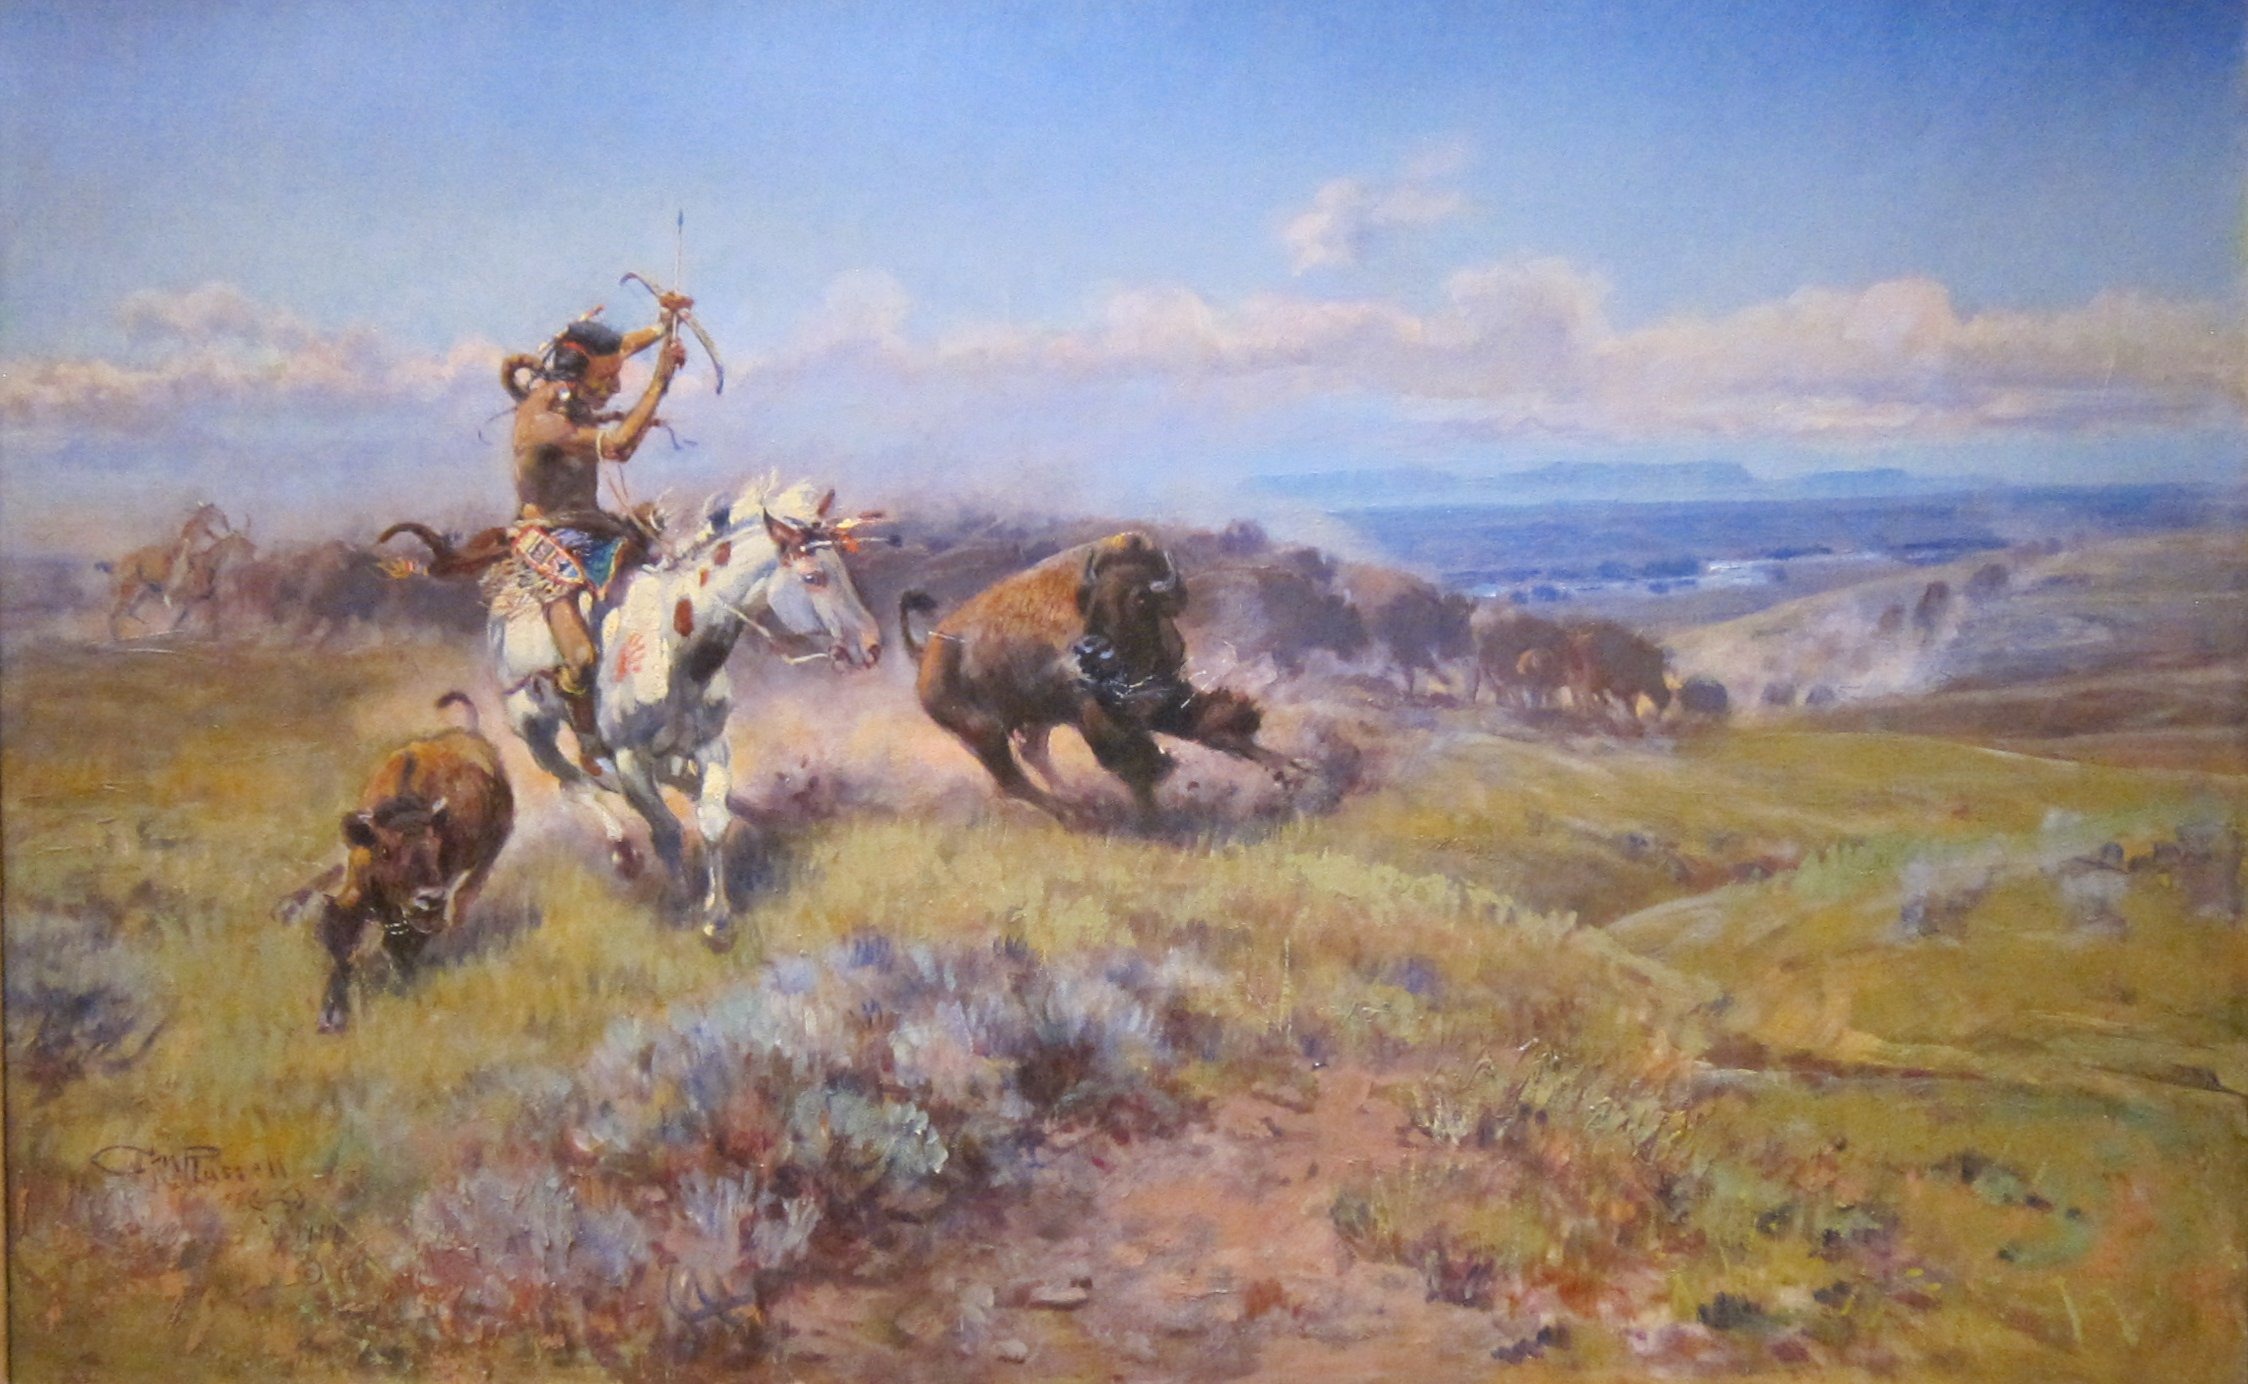
landscape, nature, sky, prairie, herd, horse, artistic, savanna, plain, painting, outside, art, clouds, grassland, indian, hunting, buffalo, tundra, steppe, native american, artistry, oil on canvas, cattle like mammal, mustang horse, charles russell